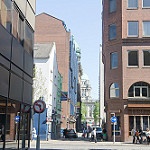
Scene: Outdoor